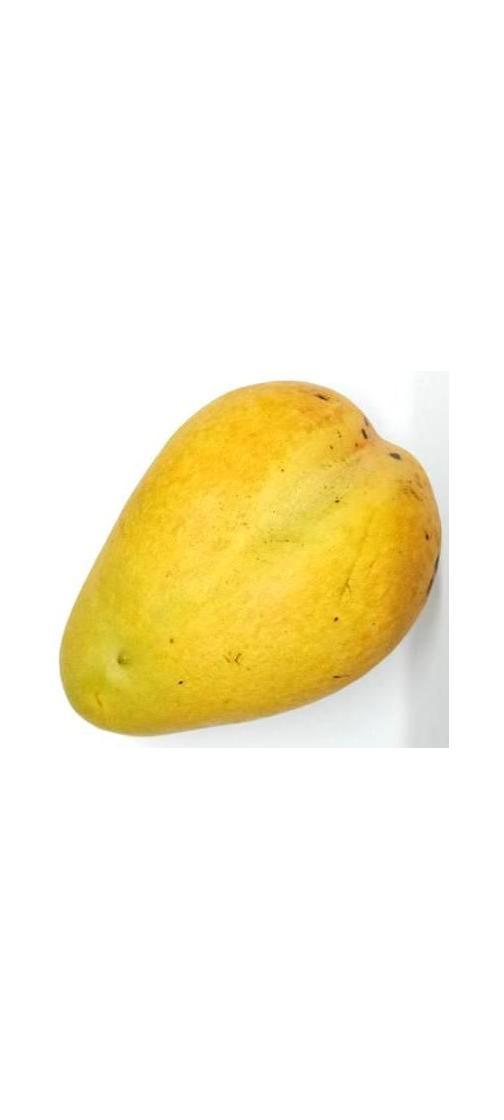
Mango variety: Bari-11